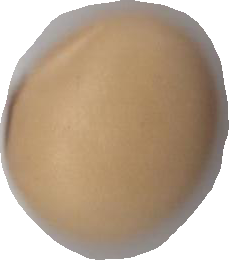
Variety: Anjasmoro